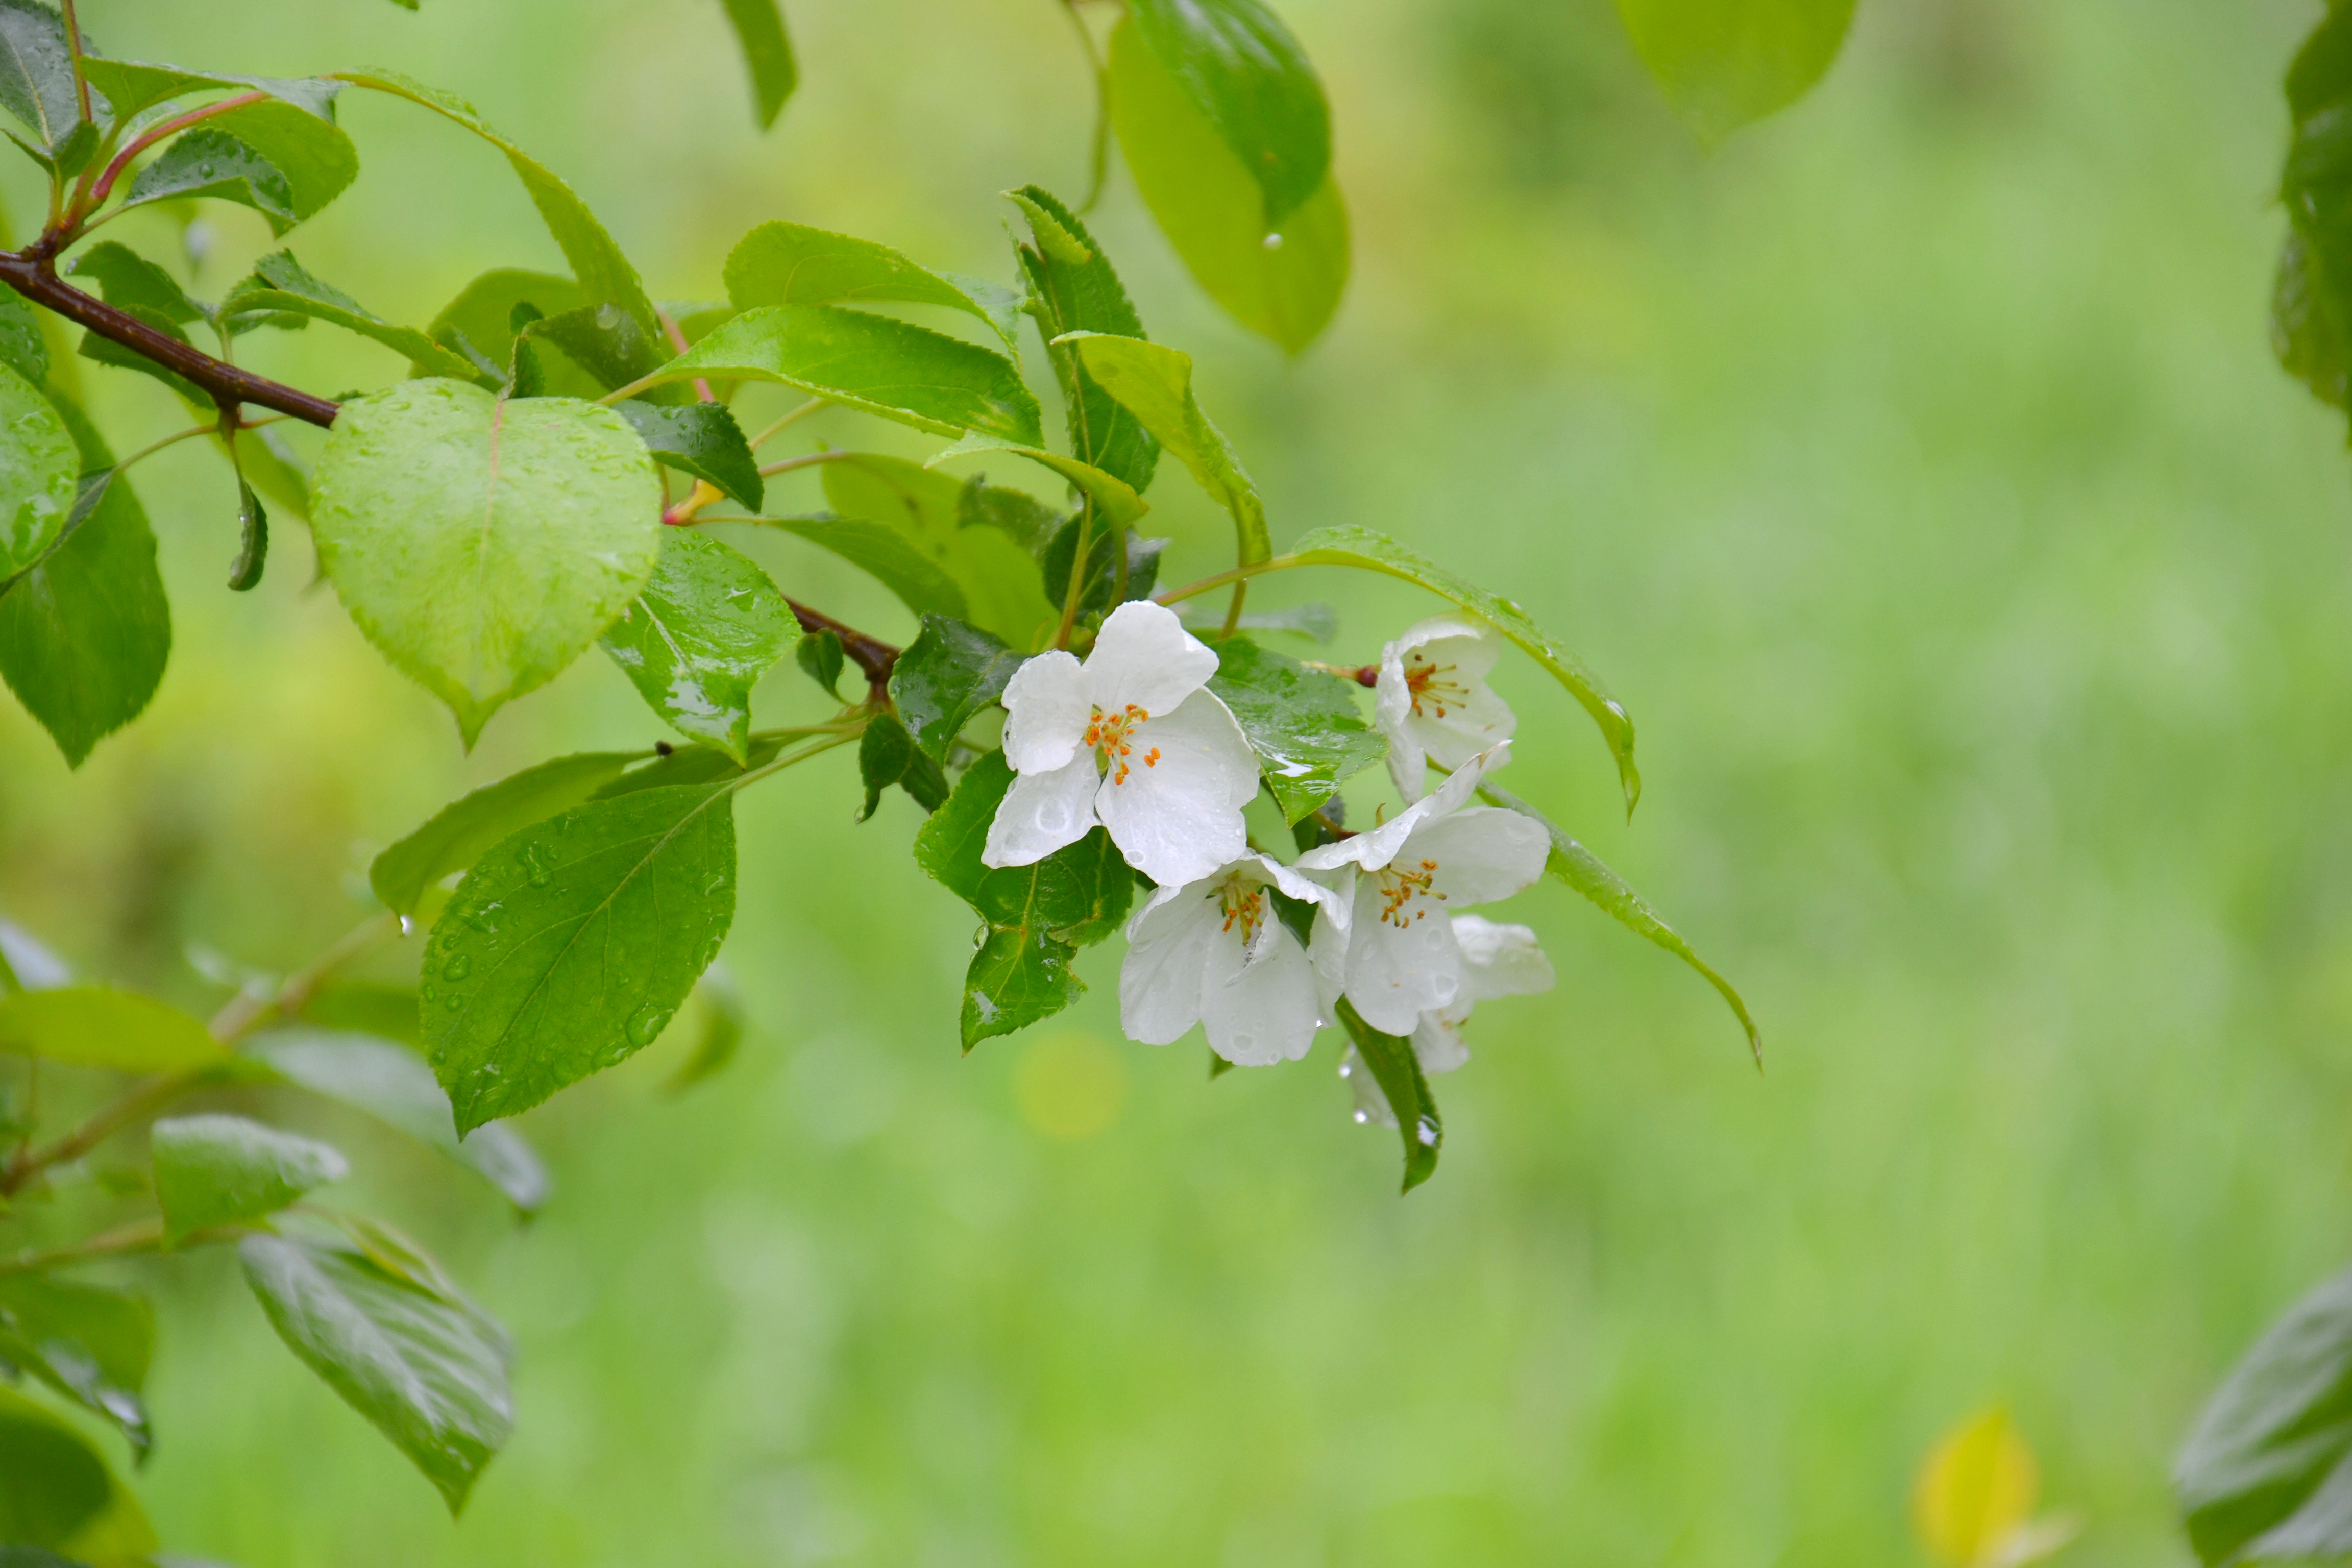
apple, tree, rain, after rain, blooming, drops, wet, white flowers, leaves, green, garden, nature, green background, flora, flower, blossom, branch, leaf, spring, plant